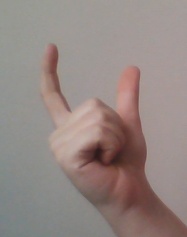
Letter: nun